Nicolas Grang

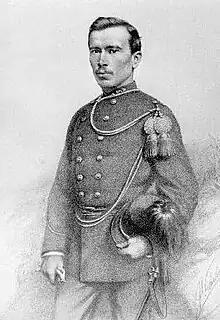

Nicolas Grang (2 January 1854 – 11 April 1883) was a Luxembourgish soldier who died during an expedition to the Congo.